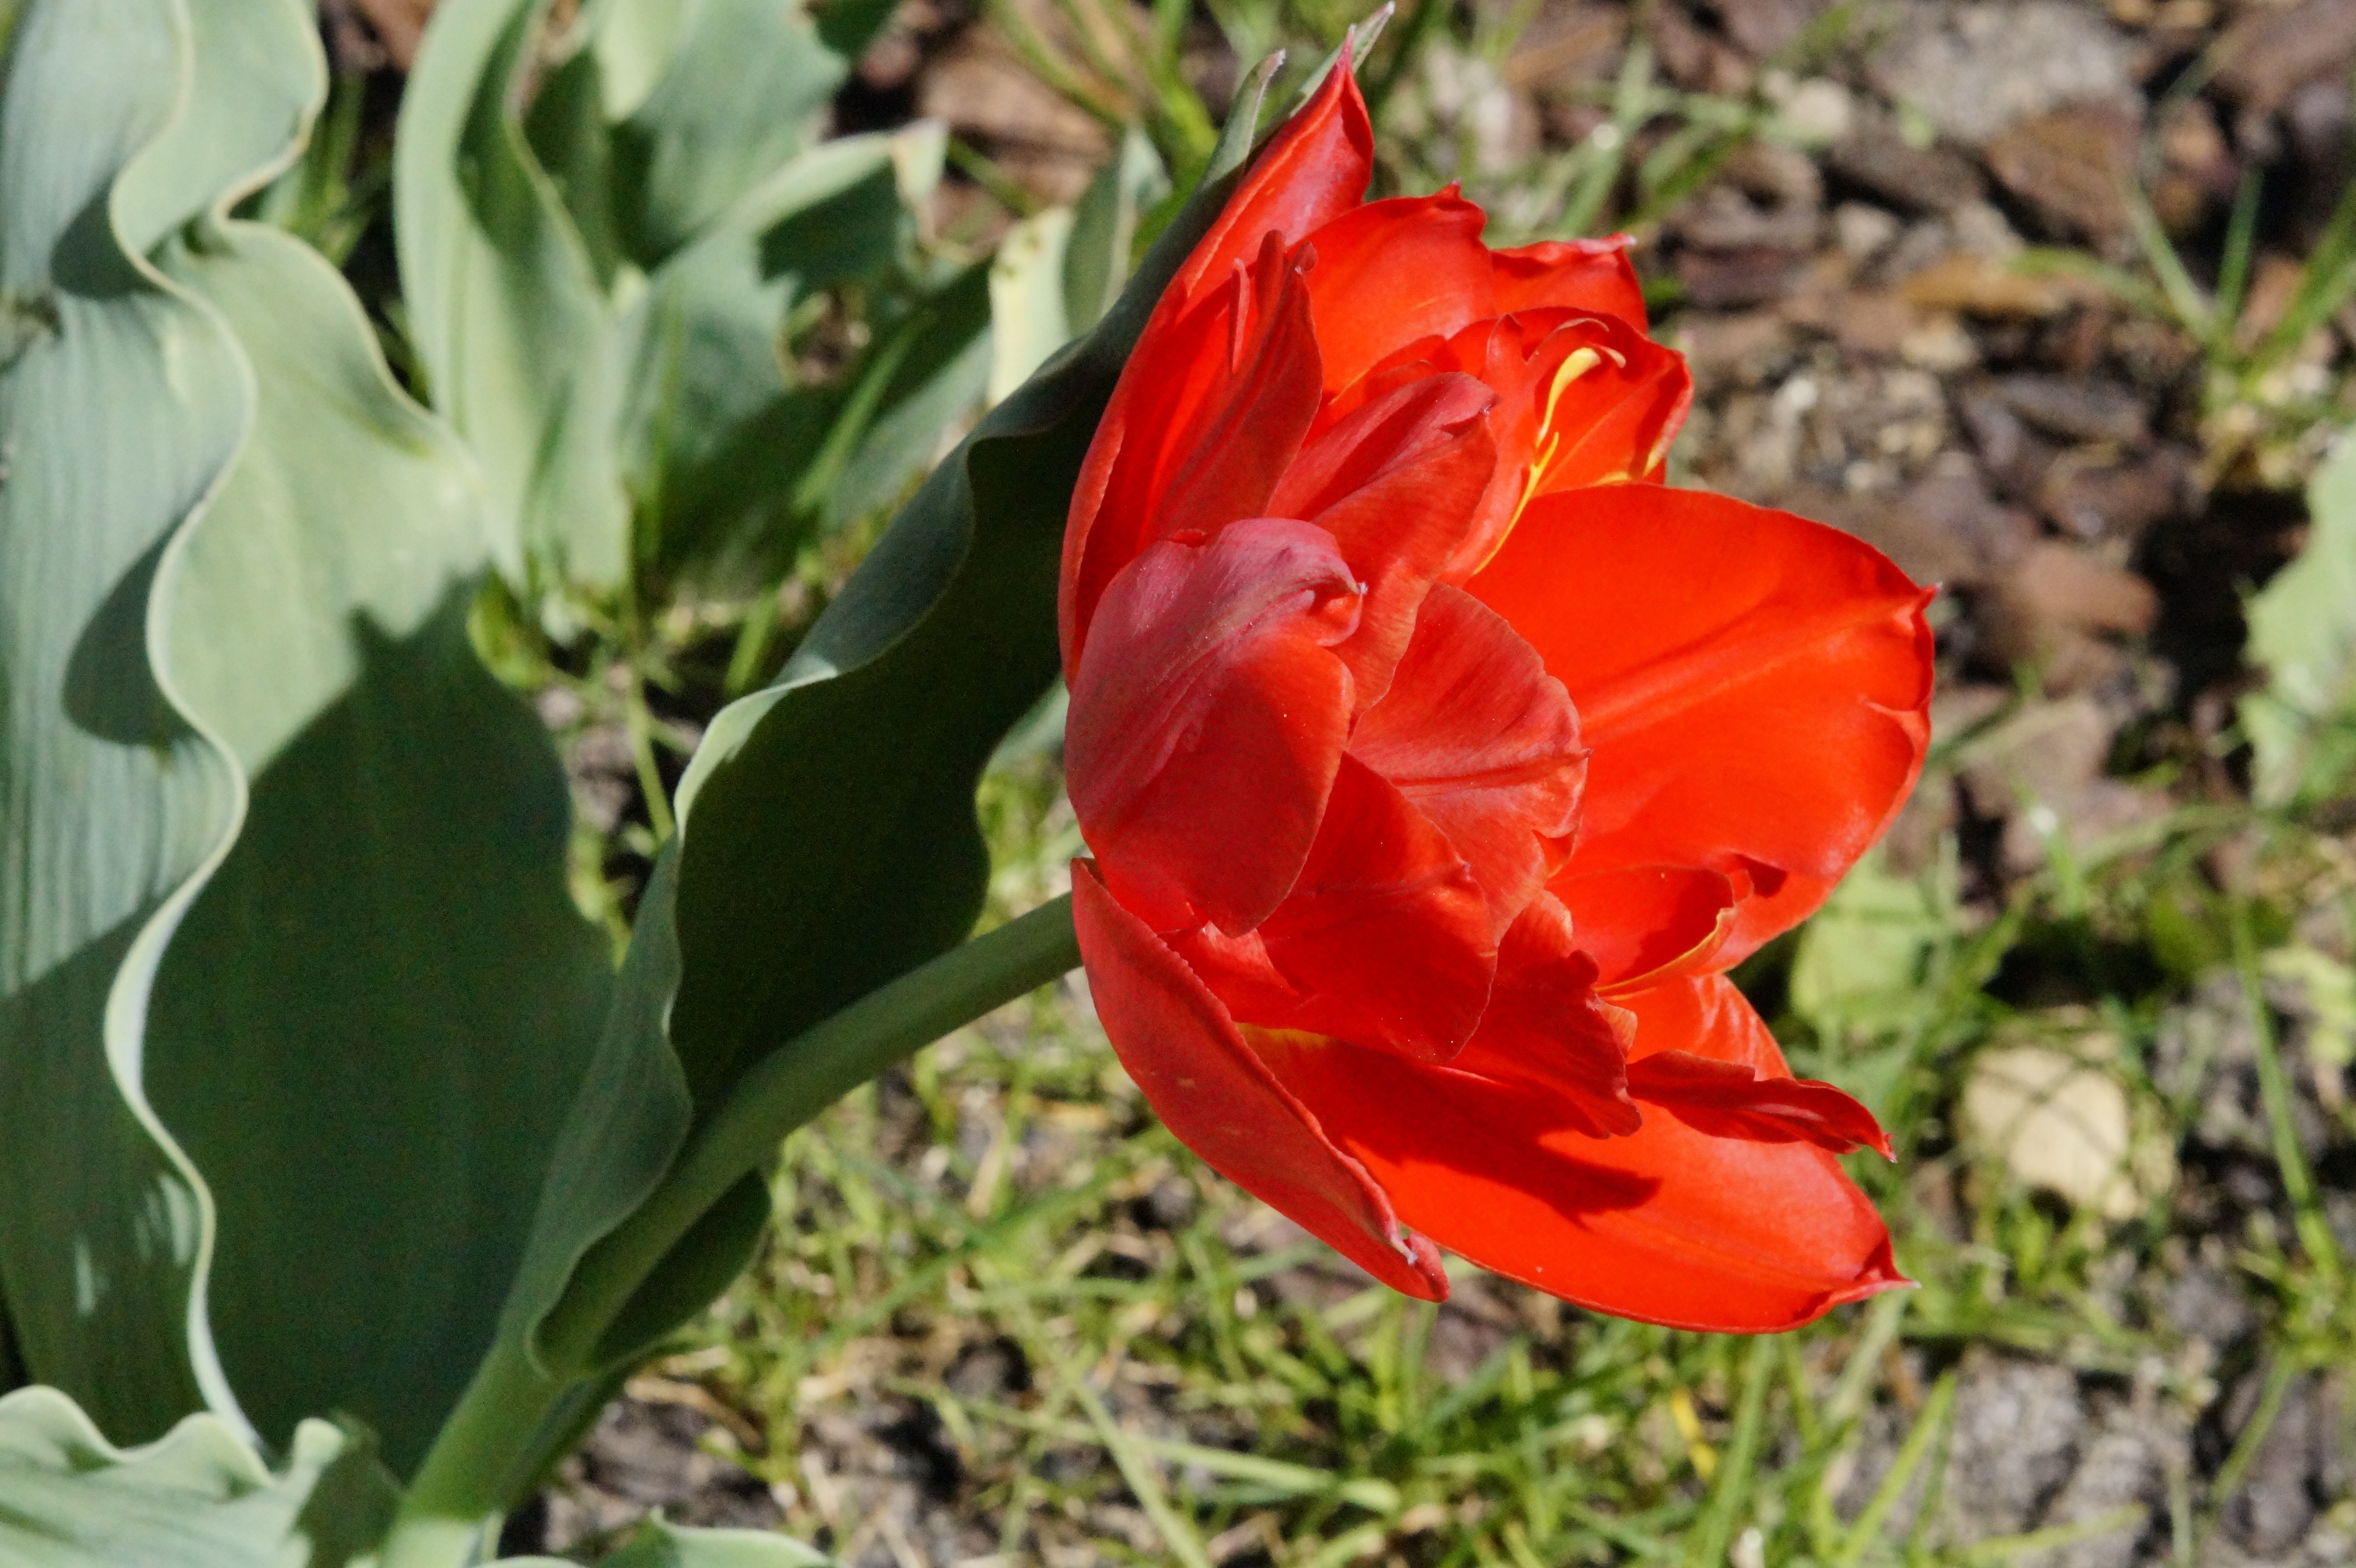
nature, blossom, plant, flower, petal, bloom, tulip, spring, red, botany, garden, flora, flowering plant, gaudy, land plant, canna family